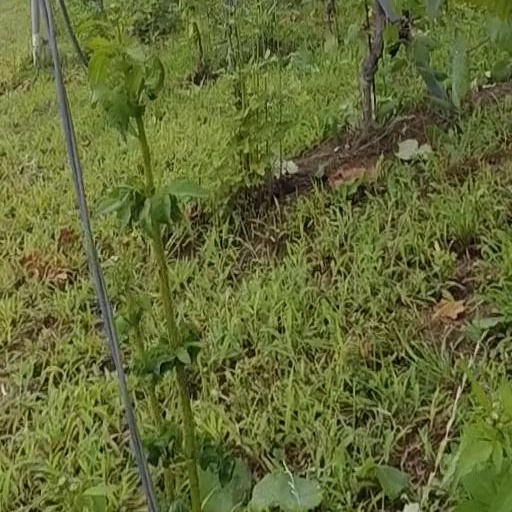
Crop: grape